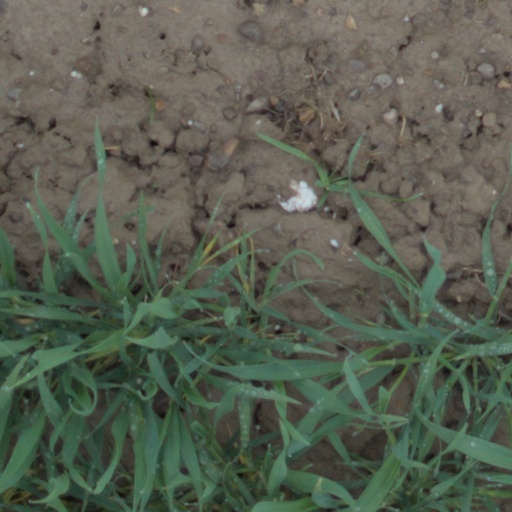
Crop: wheat